Haunted Tank

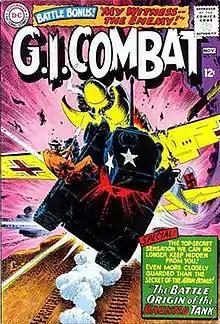
The Haunted Tank as depicted in "G.I. Combat" #114 (November 1965). Art by Russ Heath.

The Haunted Tank is a comic book feature that appeared in the DC Comics anthology war title "G.I. Combat" from 1961 through 1987.